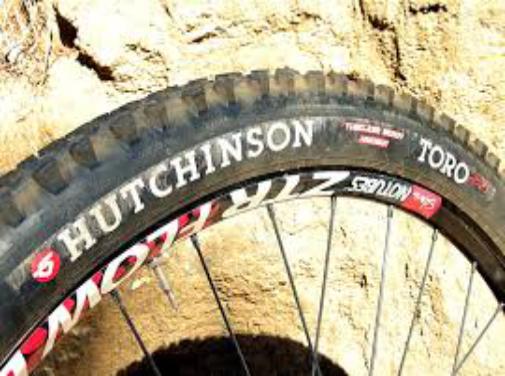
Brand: hutchinson tires
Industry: Transportation